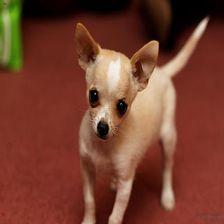
Species: dog
Breed: chihuahua